Charles Clarence Neslen

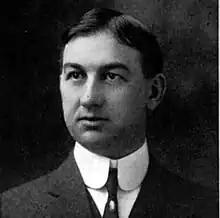
From Volume 2 (1919) of "Utah Since Statehood: Historical and Biographical"

Charles Clarence Neslen (April 17, 1879 – December 7, 1967) was the 19th mayor of Salt Lake City, Utah from 1920 to 1928.